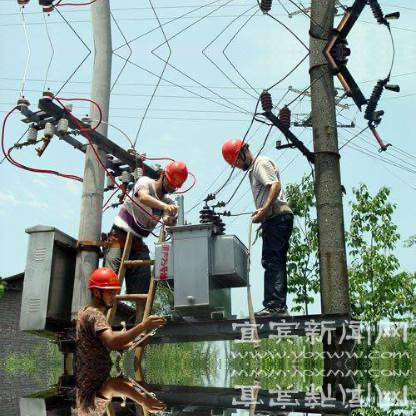
Objects in the image:
label: helmet
label: helmet
label: helmet